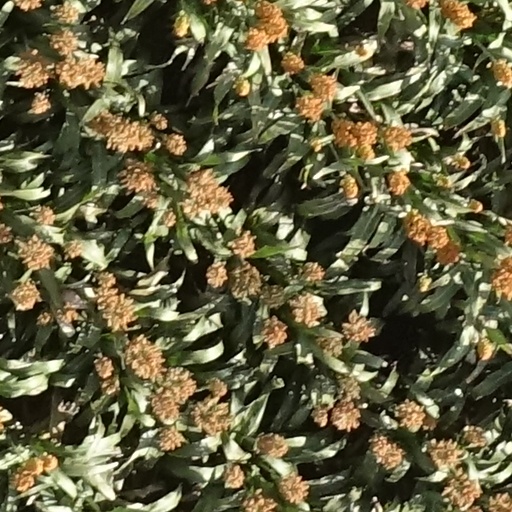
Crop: sorghum